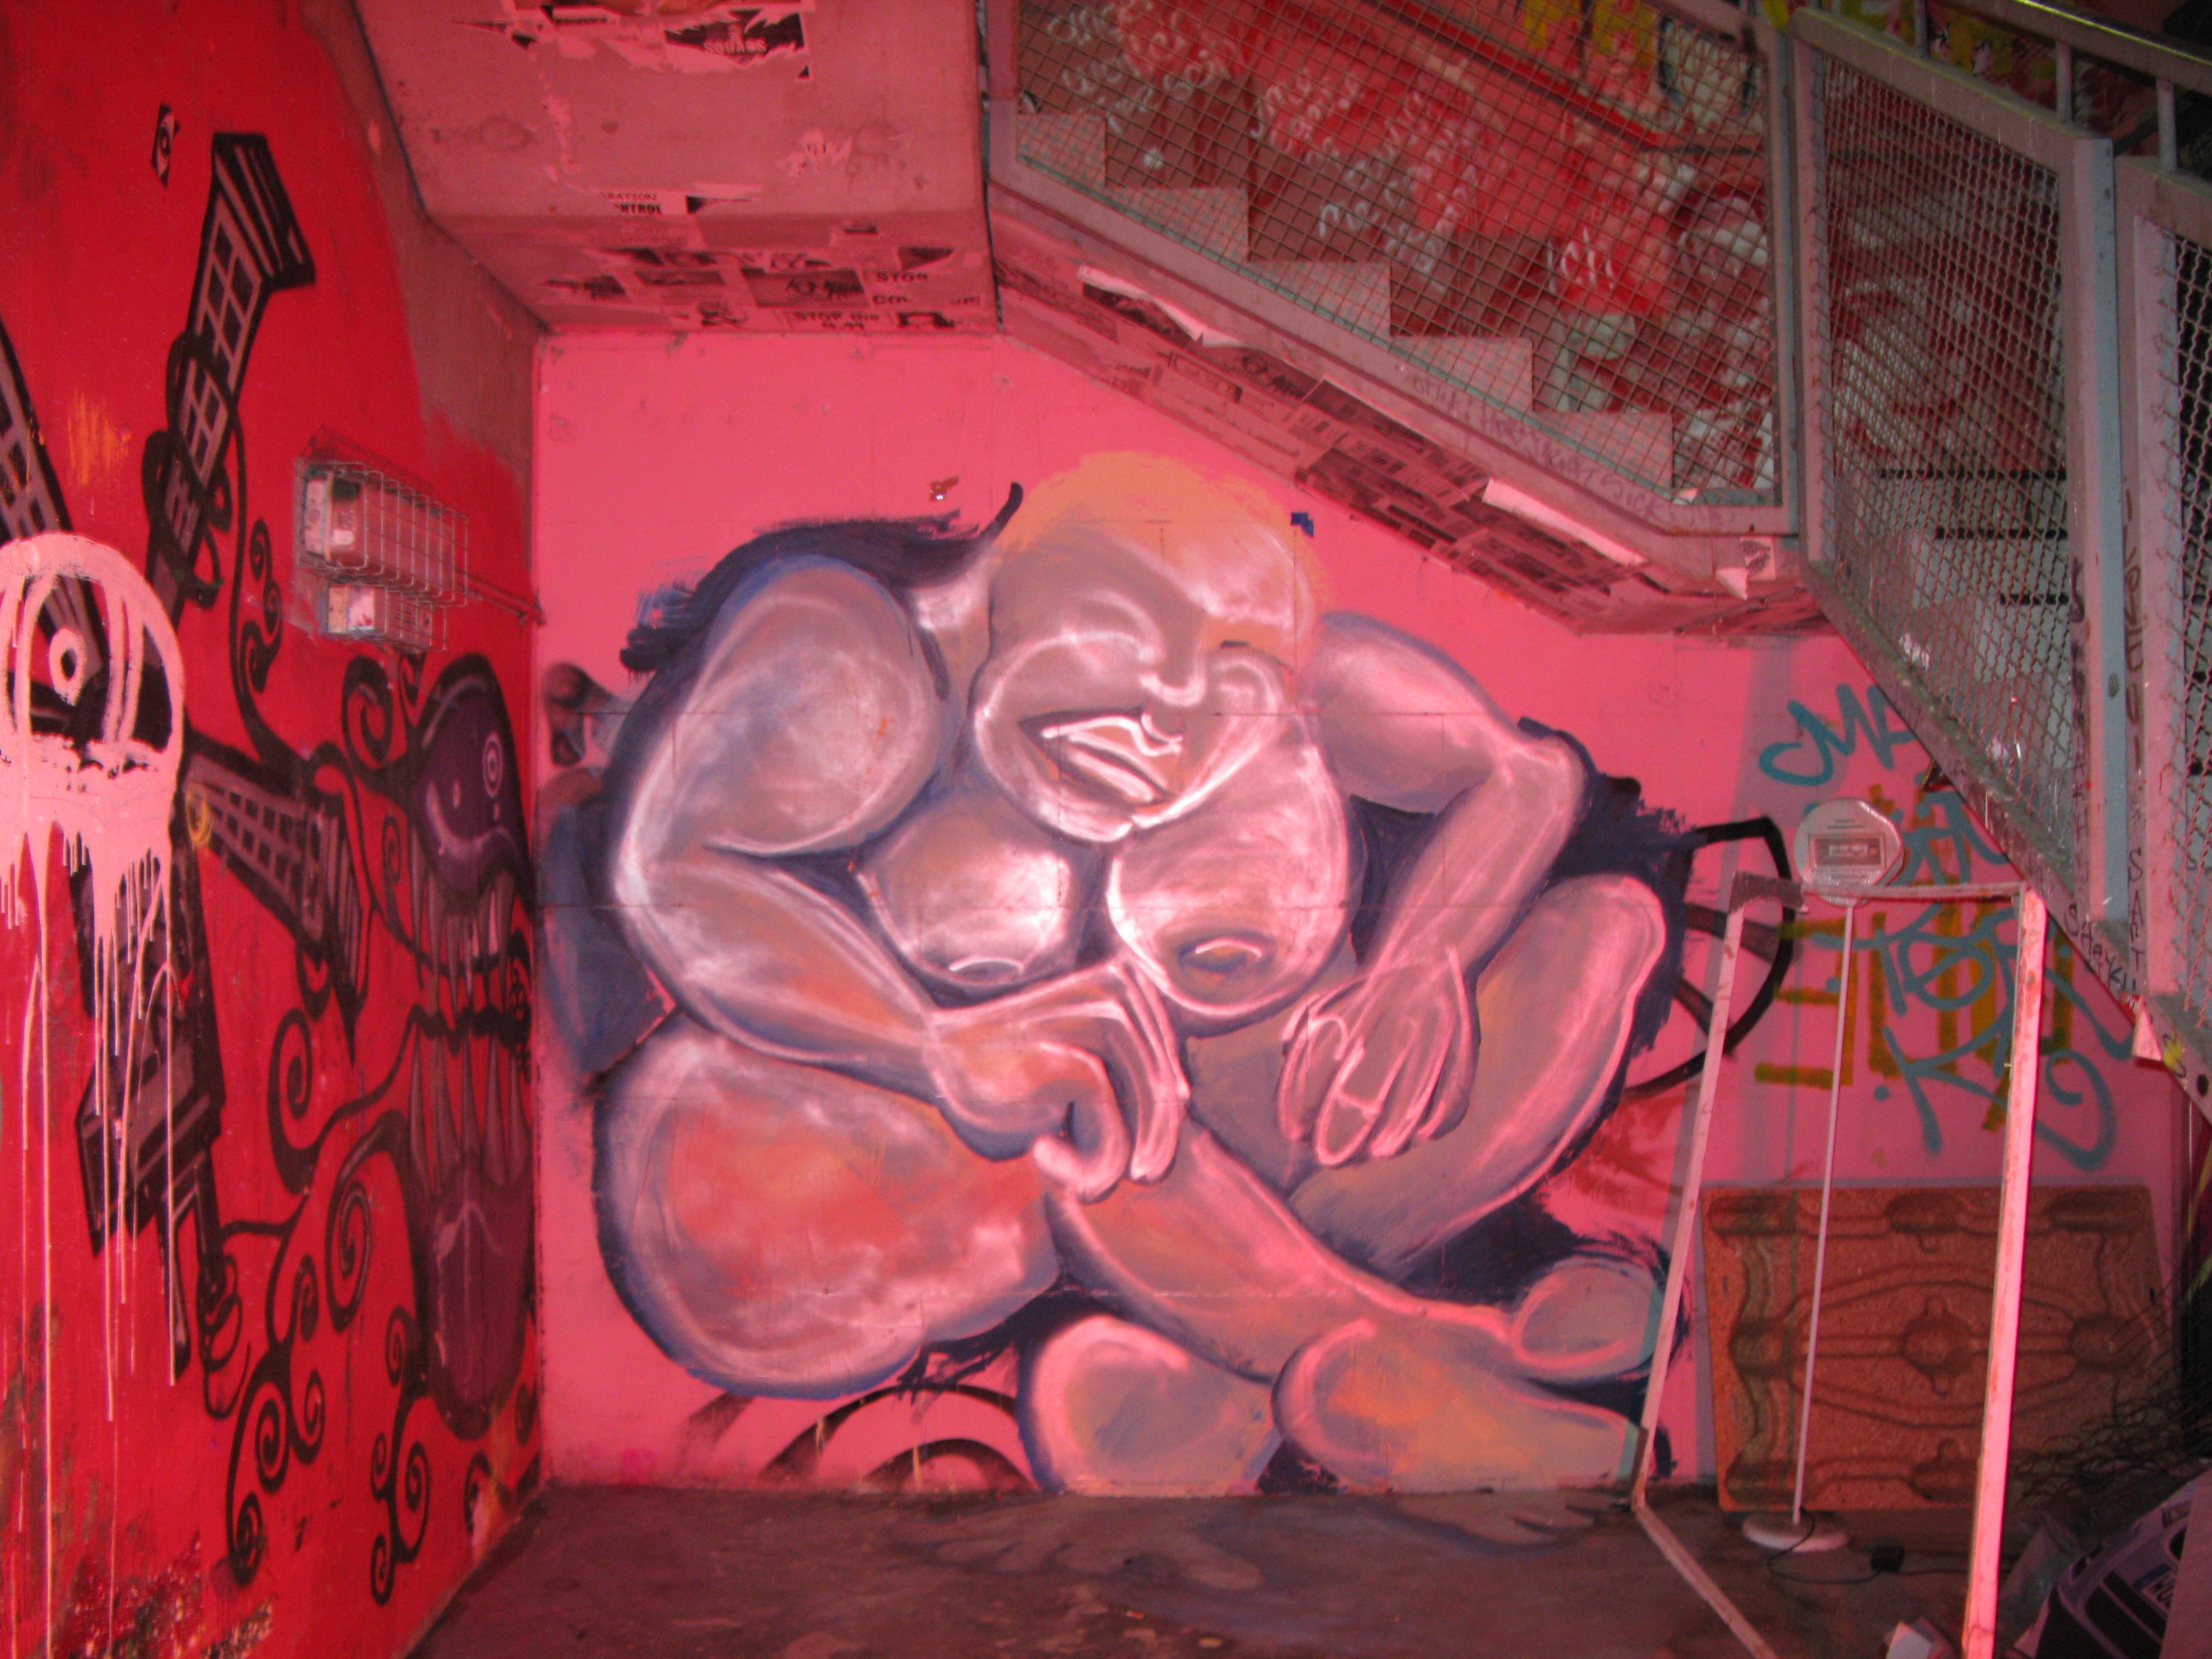
night, red, graffiti, painting, art, mural, berlin